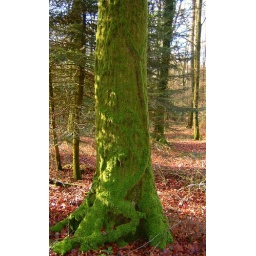
Tree in a green furry coat